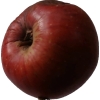
Label: Apple 17